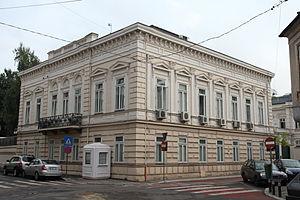
L'ambassade de France en Roumanie est la représentation diplomatique de la République française en Roumanie. Elle est située à Bucarest, la capitale du pays, et son ambassadrice est, depuis 2017, Michèle Ramis.